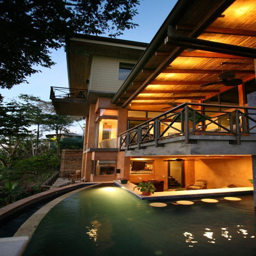
dream house overlooking the ocean